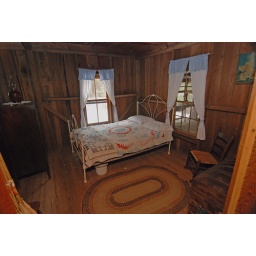
Built with main house in 1929. Note Master Chamber Pot beneath bed. The house never had water or electric service.